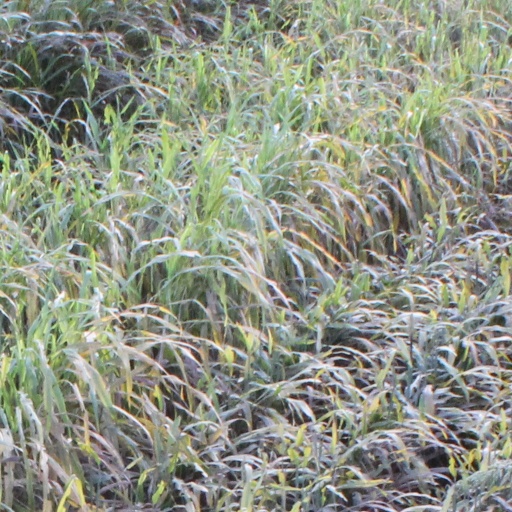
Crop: sorghum